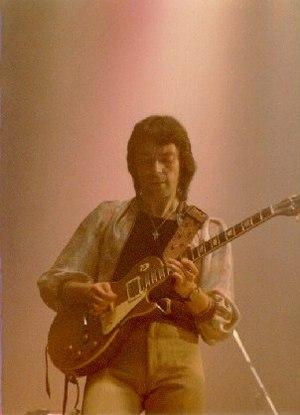
Stephen Richard Hackett est un guitariste, chanteur et auteur-compositeur-interprète britannique, né le 12 février 1950 à Pimlico. Guitariste du groupe Genesis de 1971 à 1977, il entame dès 1975 une carrière solo qui se poursuit au début du XXIᵉ siècle. Son jeu de guitare électrique est basé sur un son éthéré, expérimental, favorisant l'harmonie et la musicalité plutôt que la démonstration technique. Il développe un univers sonore poétique, décalé et onirique très particulier. Il est aussi connu pour son jeu de guitare classique aux sonorités espagnoles.